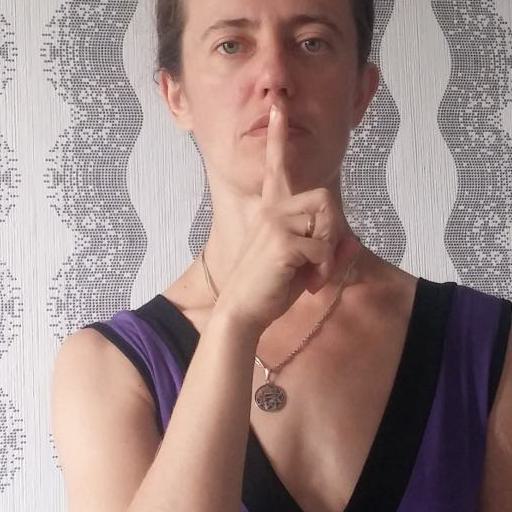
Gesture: mute